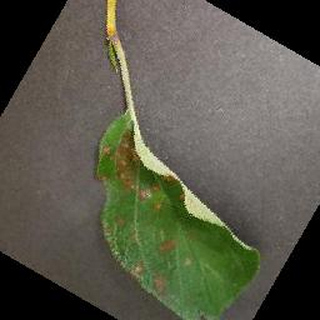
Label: apple_cedar_apple_rust